100 kilometres race walk

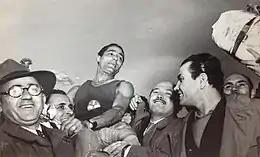
100 km specialist Alighiero Guglielmi, carried in triumph after his third consecutive victory in the 100 km of 1948.

The 100-kilometer race walk is a racewalking event. The event is competed as a road race. Athletes must always keep in contact with the ground and the supporting leg must remain straight until the raised leg passes it.